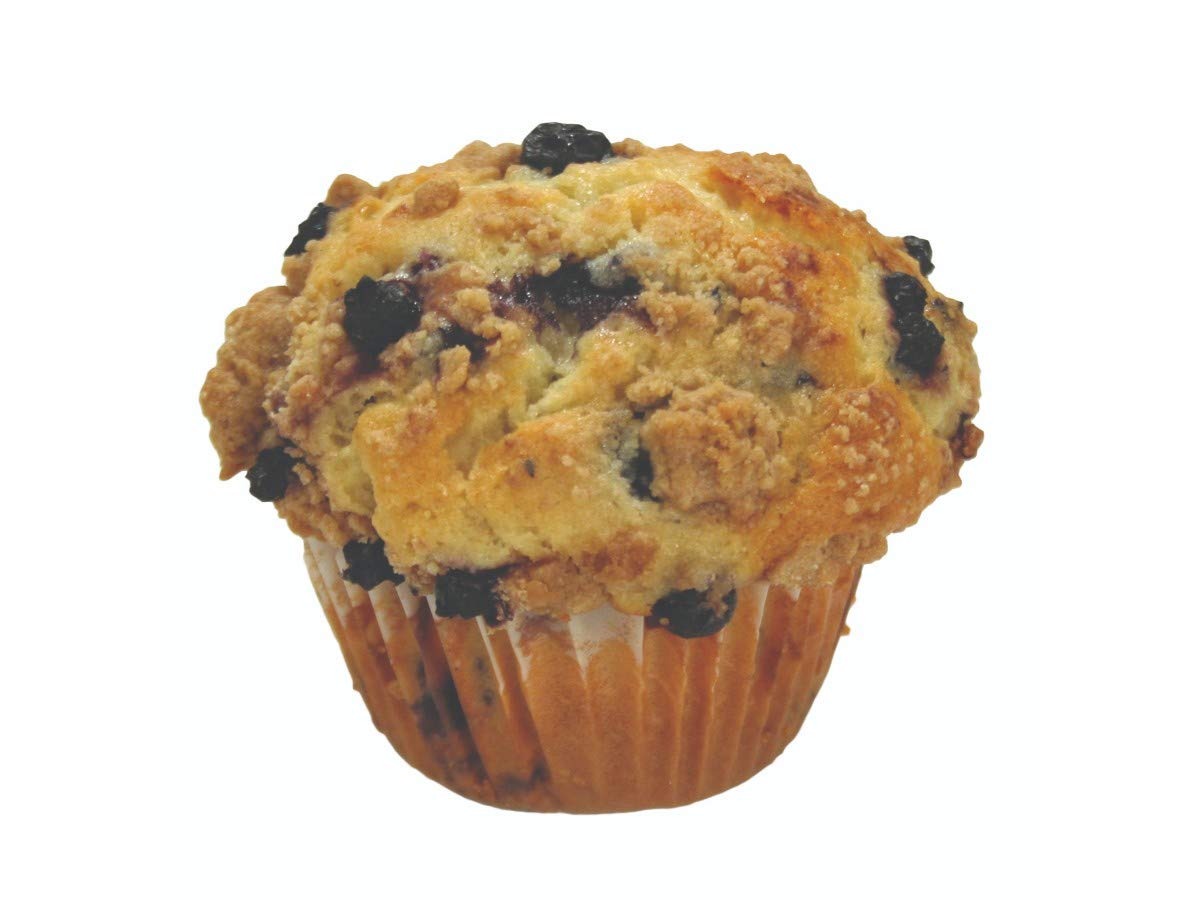
Item Name: Davids Cookies Red Velvet Cheese Muffin, 6 Ounce -- 12 per case.
Bullet Point: Ships frozen, CANNOT be cancelled after being processed.
Product Description: Davids Cookies Red Velvet Cheese Muffin, 6 Ounce -- 12 per case.
Value: 12.0
Unit: Count

Price: 59.03